List of Washburn Ichabods head football coaches

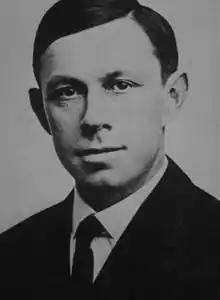
Bennie Owen coached at Washburn for the 1900 season before going to the Bethany Terrible Swedes and later the Oklahoma Sooners. He ended his career with a record of 155–60–19 and was inducted into the College Football Hall of Fame in 1951.

The Washburn Ichabods football program is a college football team that represents Washburn University in the Mid-America Intercollegiate Athletics Association, a part of NCAA Division II. The team has had 41 head coaches since its first recorded football game in 1891. The current coach is Zach Watkins who first took the position for the 2025 season.